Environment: real
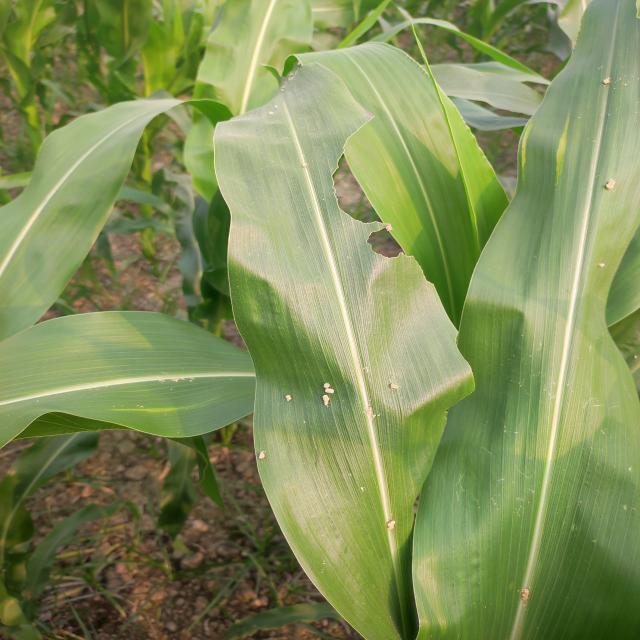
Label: fall_armyworm